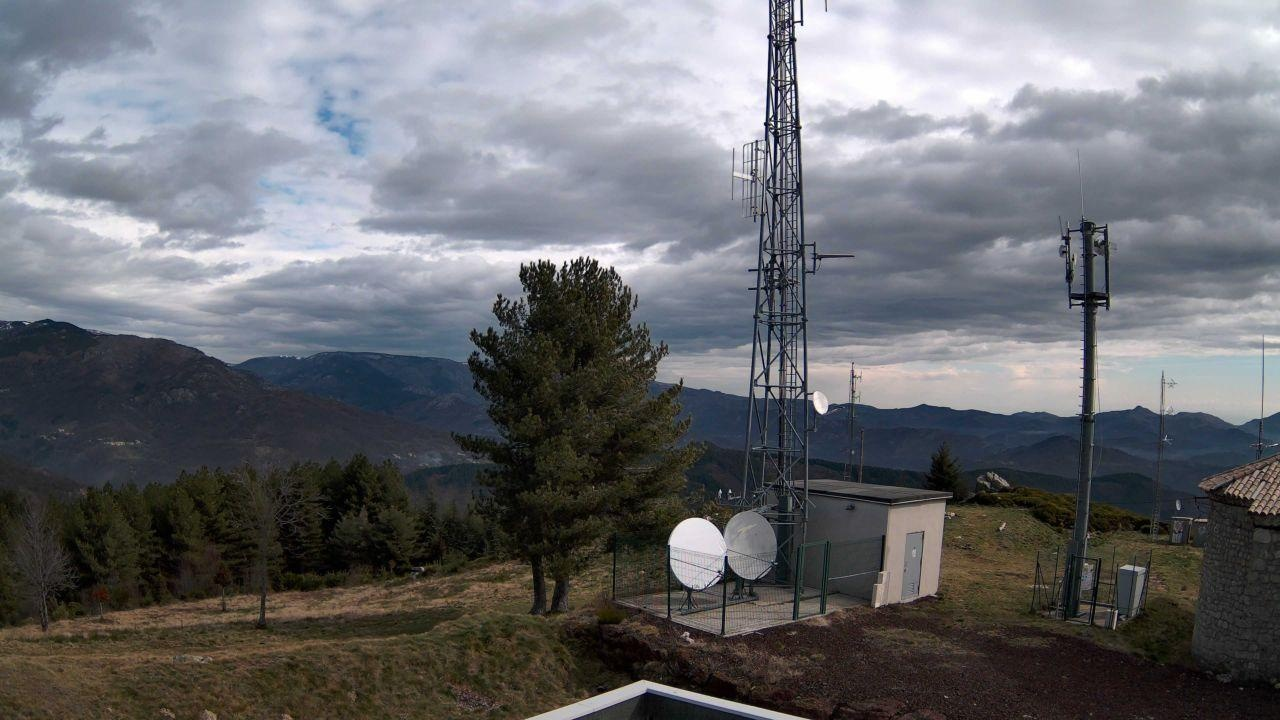
Fire: no
Smoke: yes